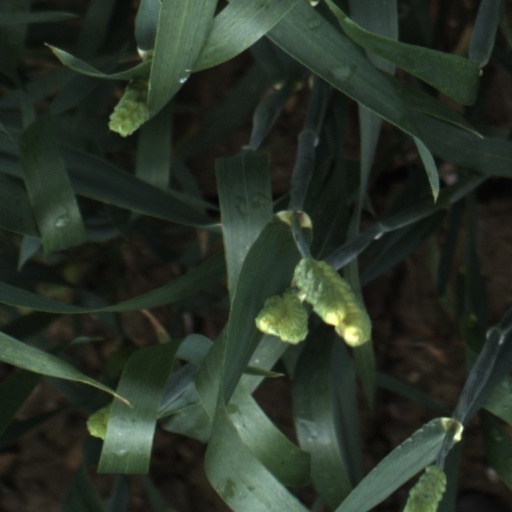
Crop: wheat